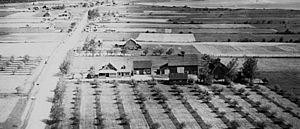
Photographie aérienne de la ferme d'A. Despres, vers 1931. Archives provinciales du Nouveau-Brunswick, numéro P197-330.
Cocagne est une communauté rurale du comté de Kent, à l'est du Nouveau-Brunswick.